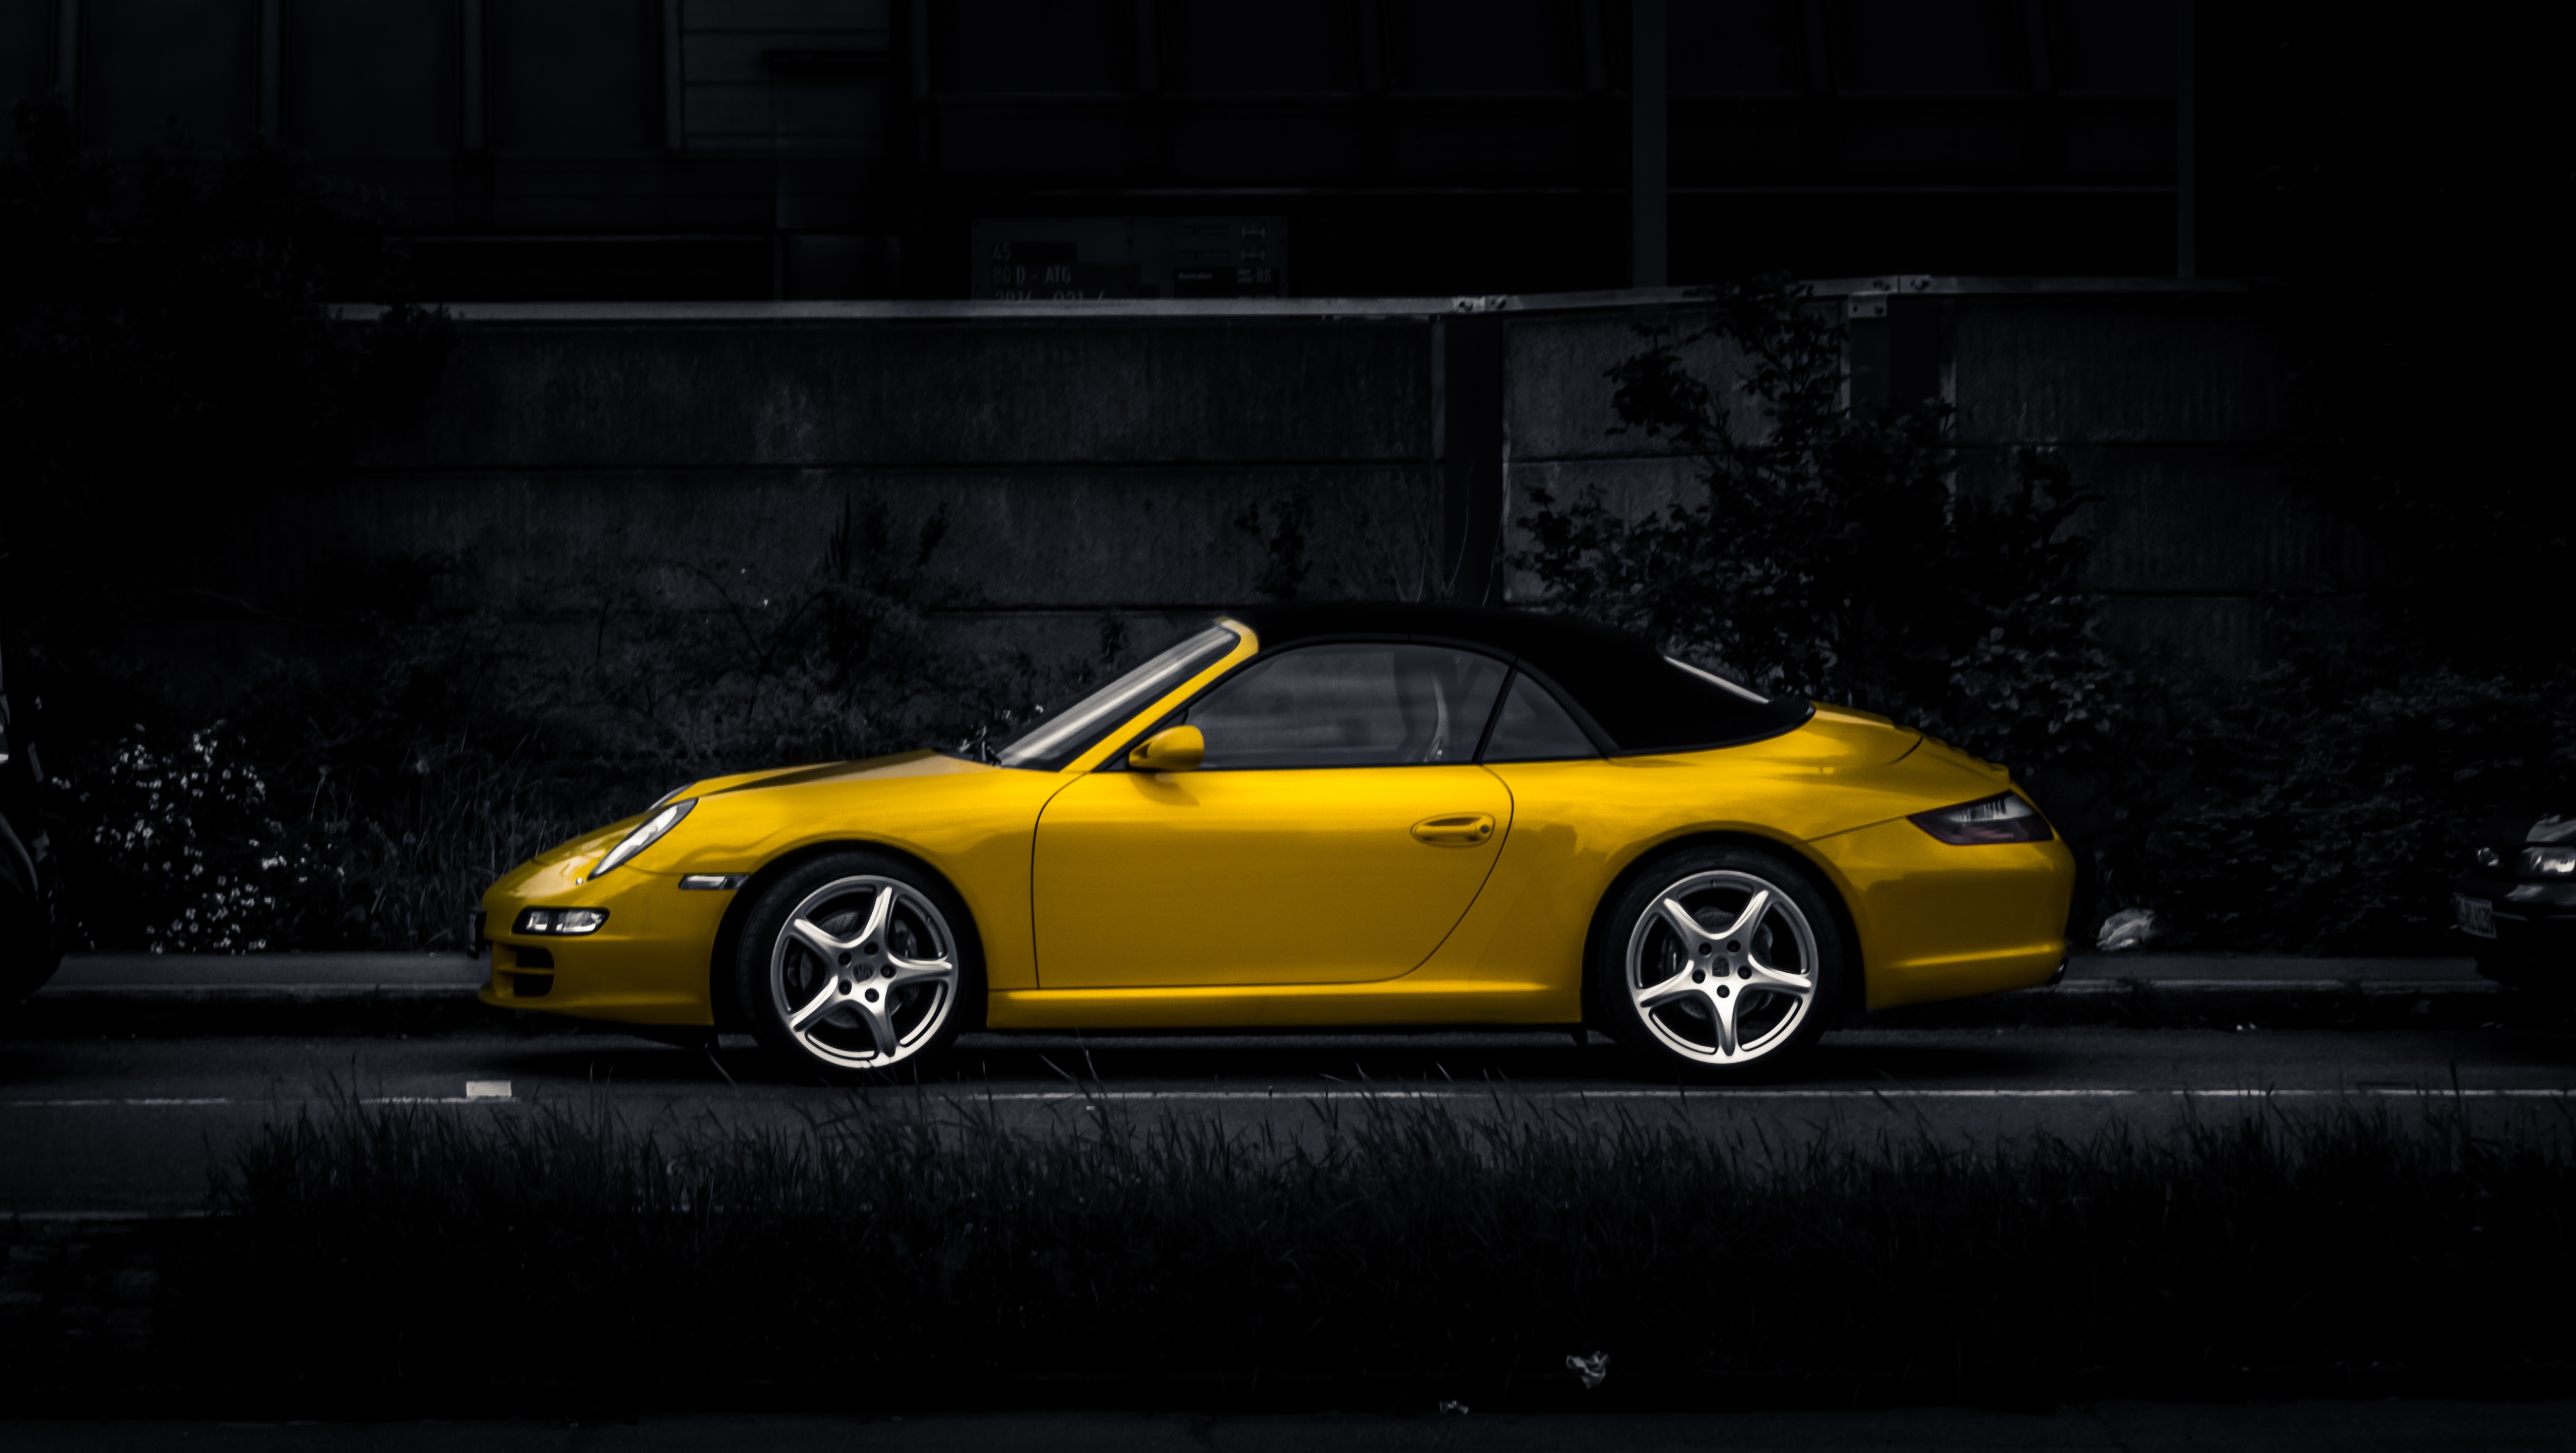
car, wheel, vehicle, sports car, supercar, convertible, coupe, porsche, land vehicle, porsche 911, automobile make, automotive exterior, automotive design, luxury vehicle, performance car